Aleppo Governorate

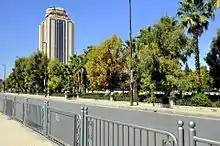
Aleppo city hall, the seat of the governorate and the city council

The following cities are the administrative centres of the districts in Aleppo Governorate (Population based on 2004 official census):